Women in Pakistan

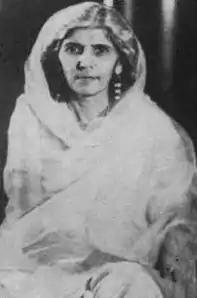

A woman alleging rape was initially required to provide eyewitnesses of good standing and moral character ("tazkiyah-al-shuhood") and the witnesses would have to witness "the act of penetration" for the death penalty to apply to the Rapist or if there was no witnesses then Ta'zir would apply. However failure to find such proof of the rape could place her at risk of prosecution for another hudood ordinance, "qazf" for accusing an innocent man of adultery. "Qazf" does not require such strong evidence. In principle, the failure to find such proof of rape does not place the woman herself at risk of prosecution. According to Mufti Taqi Usmani, who was instrumental in the creation of the ordinances:If anyone says that she was punished because of Qazaf (false accusation of rape) then Qazaf Ordinance, Clause no. 3, Exemption no. 2 clearly states that if someone approaches the legal authorities with a rape complaint, she cannot be punished in case she is unable to present four witnesses. No court of law can be in its right mind to award such a punishment.However, in practice, these safeguards have not always worked. In September 1981, the first conviction and sentence under the Zina Ordinance, of stoning to death for Fehmida and Allah Bakhsh were set aside under national and international pressure. In September 1981, women came together in Karachi in an emergency meeting to oppose the adverse effects on women of martial law and the Islamization campaign. They launched what later became the first full-fledged national women's movement in Pakistan, the Women's Action Forum (WAF). WAF staged public protests and campaigns against the Hudood Ordinances, the Law of Evidence, and the Qisas and Diyat laws (temporarily shelved as a result).